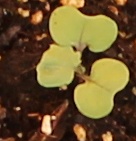
Label: Canola